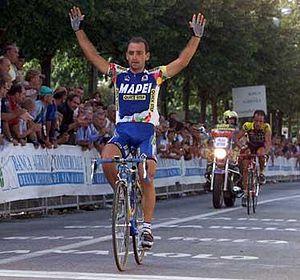
Giovanni Visconti, né le 13 janvier 1983 à Turin, est un coureur cycliste italien, membre de l'équipe Vini Zabù-KTM. À l'aise sur les courses d'un jour, il compte à son palmarès plusieurs semi-classiques italiennes ainsi que trois titres de Champion d'Italie sur route. Ayant également gagné deux étapes du Tour d'Italie, il a remporté les cinquième, sixième et septième éditions de l'UCI Europe Tour, grâce à ses nombreuses victoires et place d'honneur obtenues sur les classiques italiennes.
L'équipe cycliste Mapei était une équipe cycliste professionnelle italienne, de 1993 à 2002, dirigée par Giuseppe Saronni en 1997 et 1998, Patrick Lefevere en 1999 et 2000, puis Alvaro Crespi de 2000 à 2002. En 2003, l'entreprise Mapei décide d'arrêter son sponsoring et l'équipe devient Quick Step-Innergetic.
Paolo Bettini est un coureur cycliste italien né le 1ᵉʳ avril 1974 à Cecina en Toscane, professionnel de 1997 à 2008.
La Coppa Placci est une course cycliste disputée entre Imola, en Italie, et Saint-Marin de 1923 à 2009.